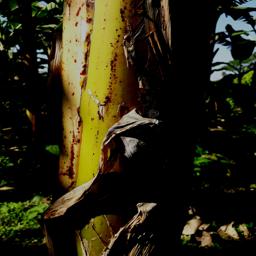
Label: PSEUDOSTEM WEEVIL